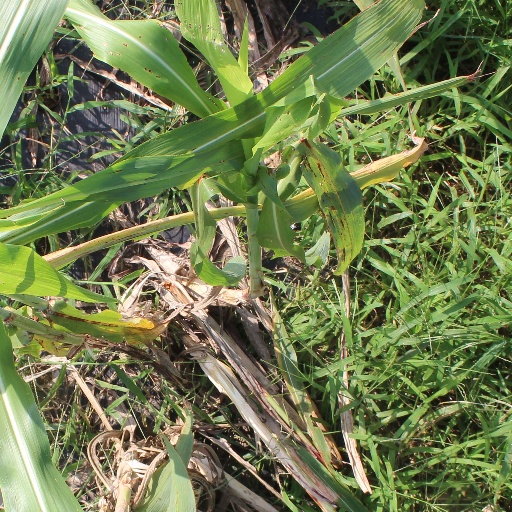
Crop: sorghum